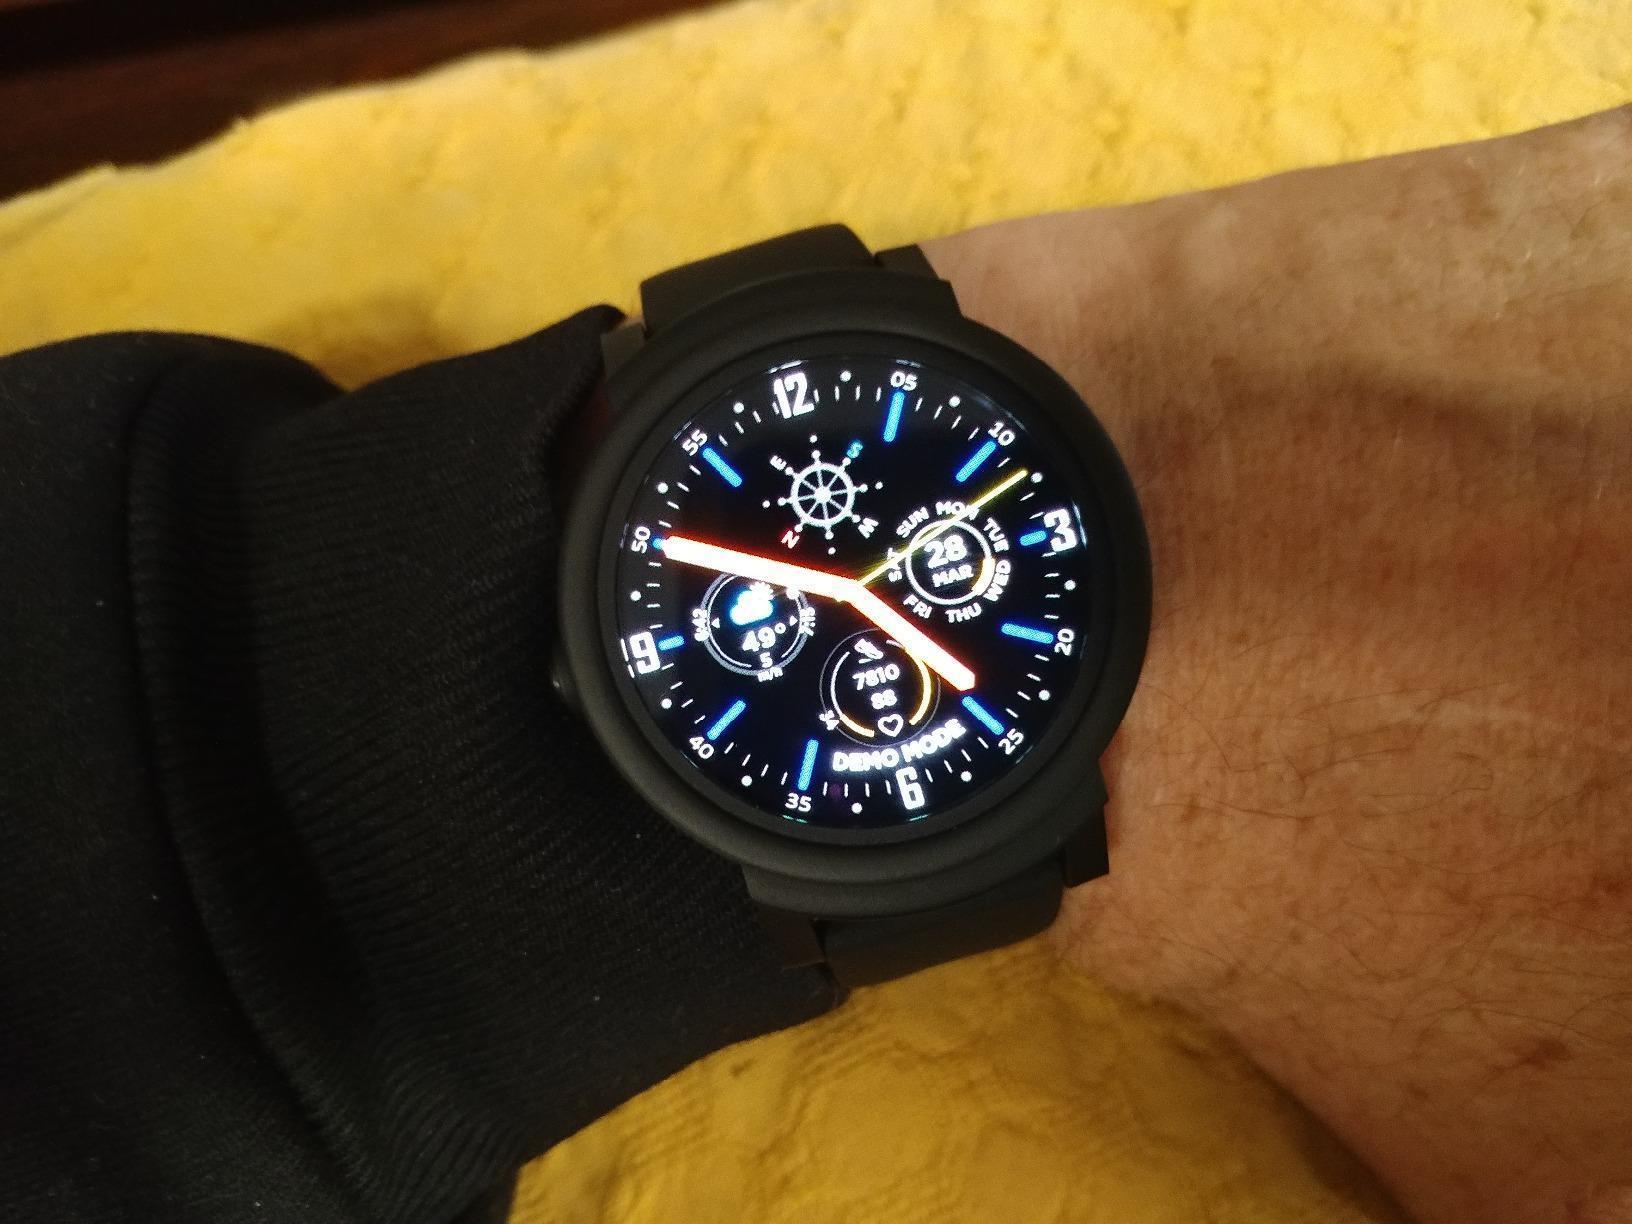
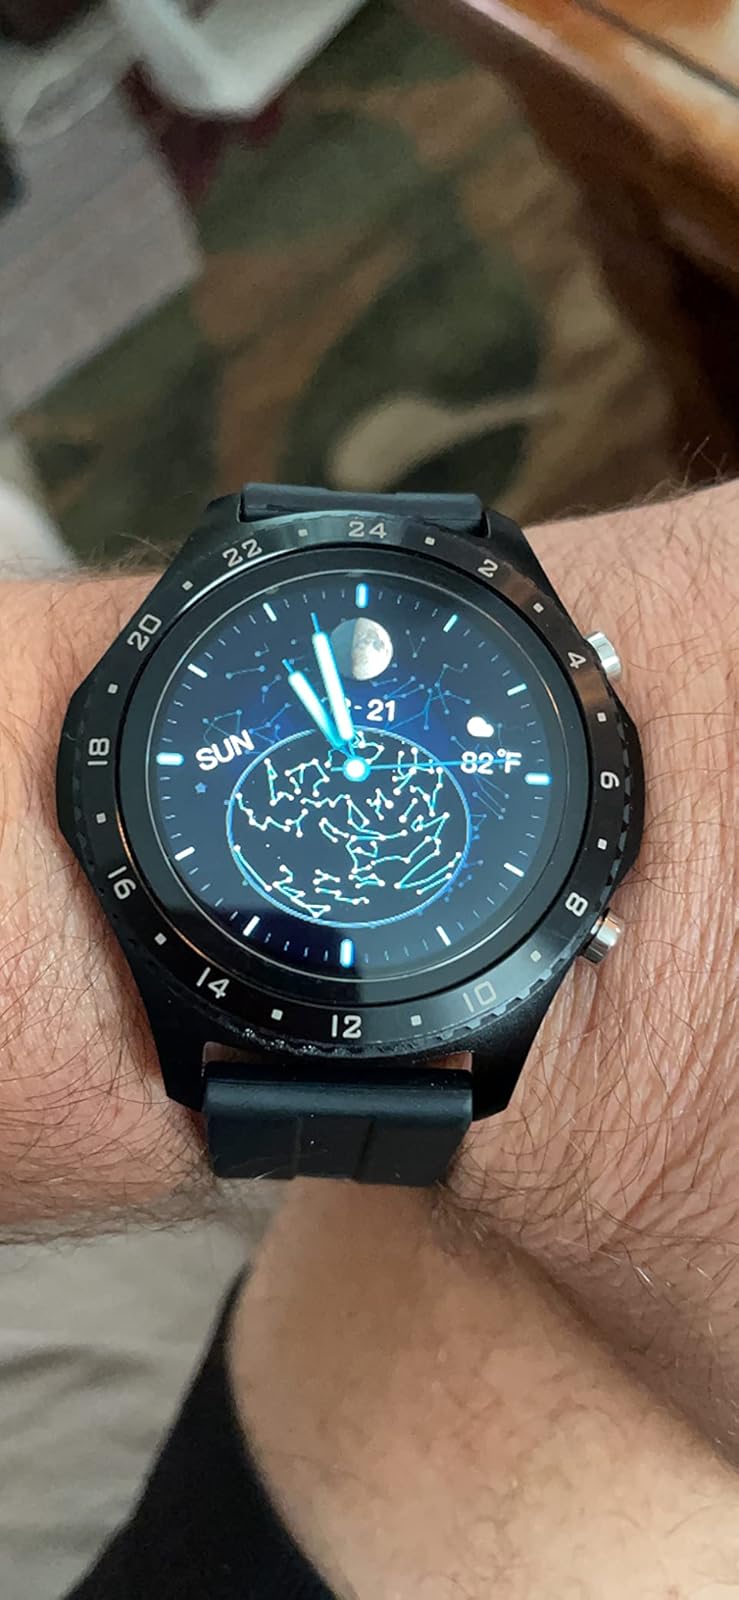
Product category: smartwatch
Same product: no